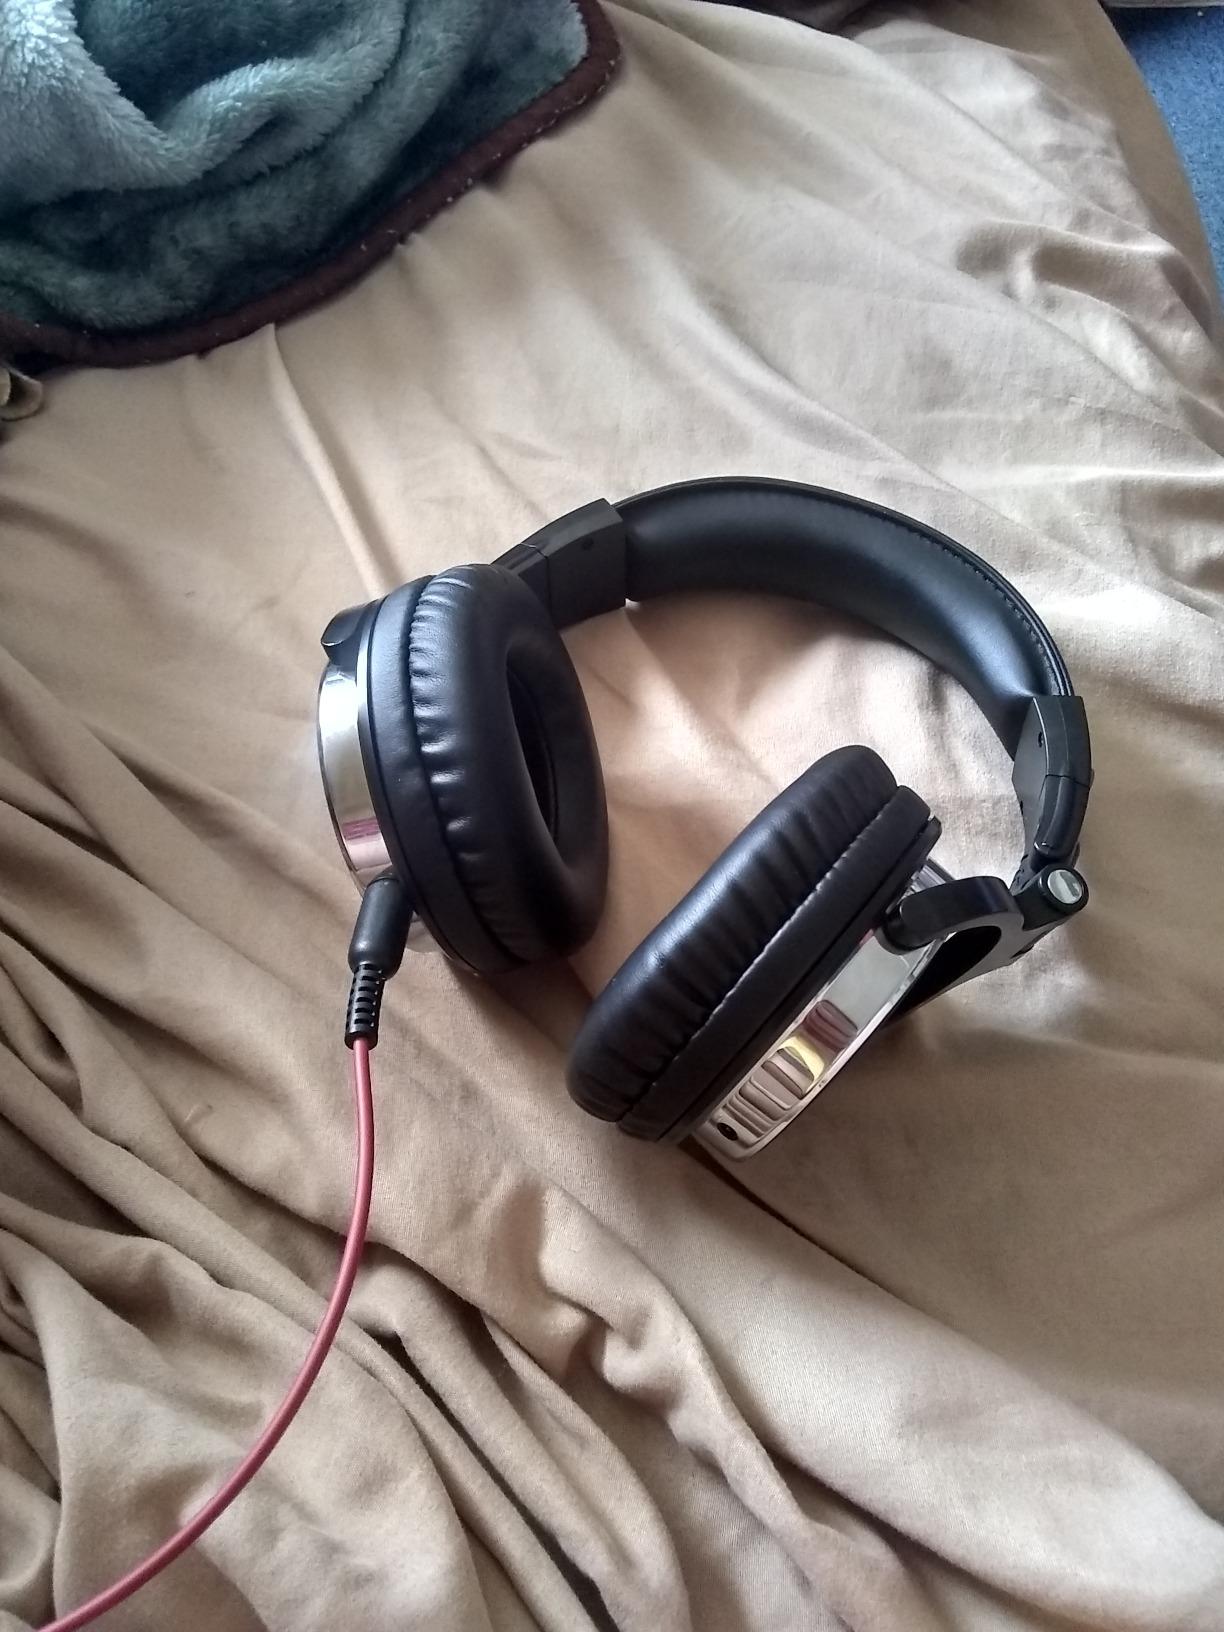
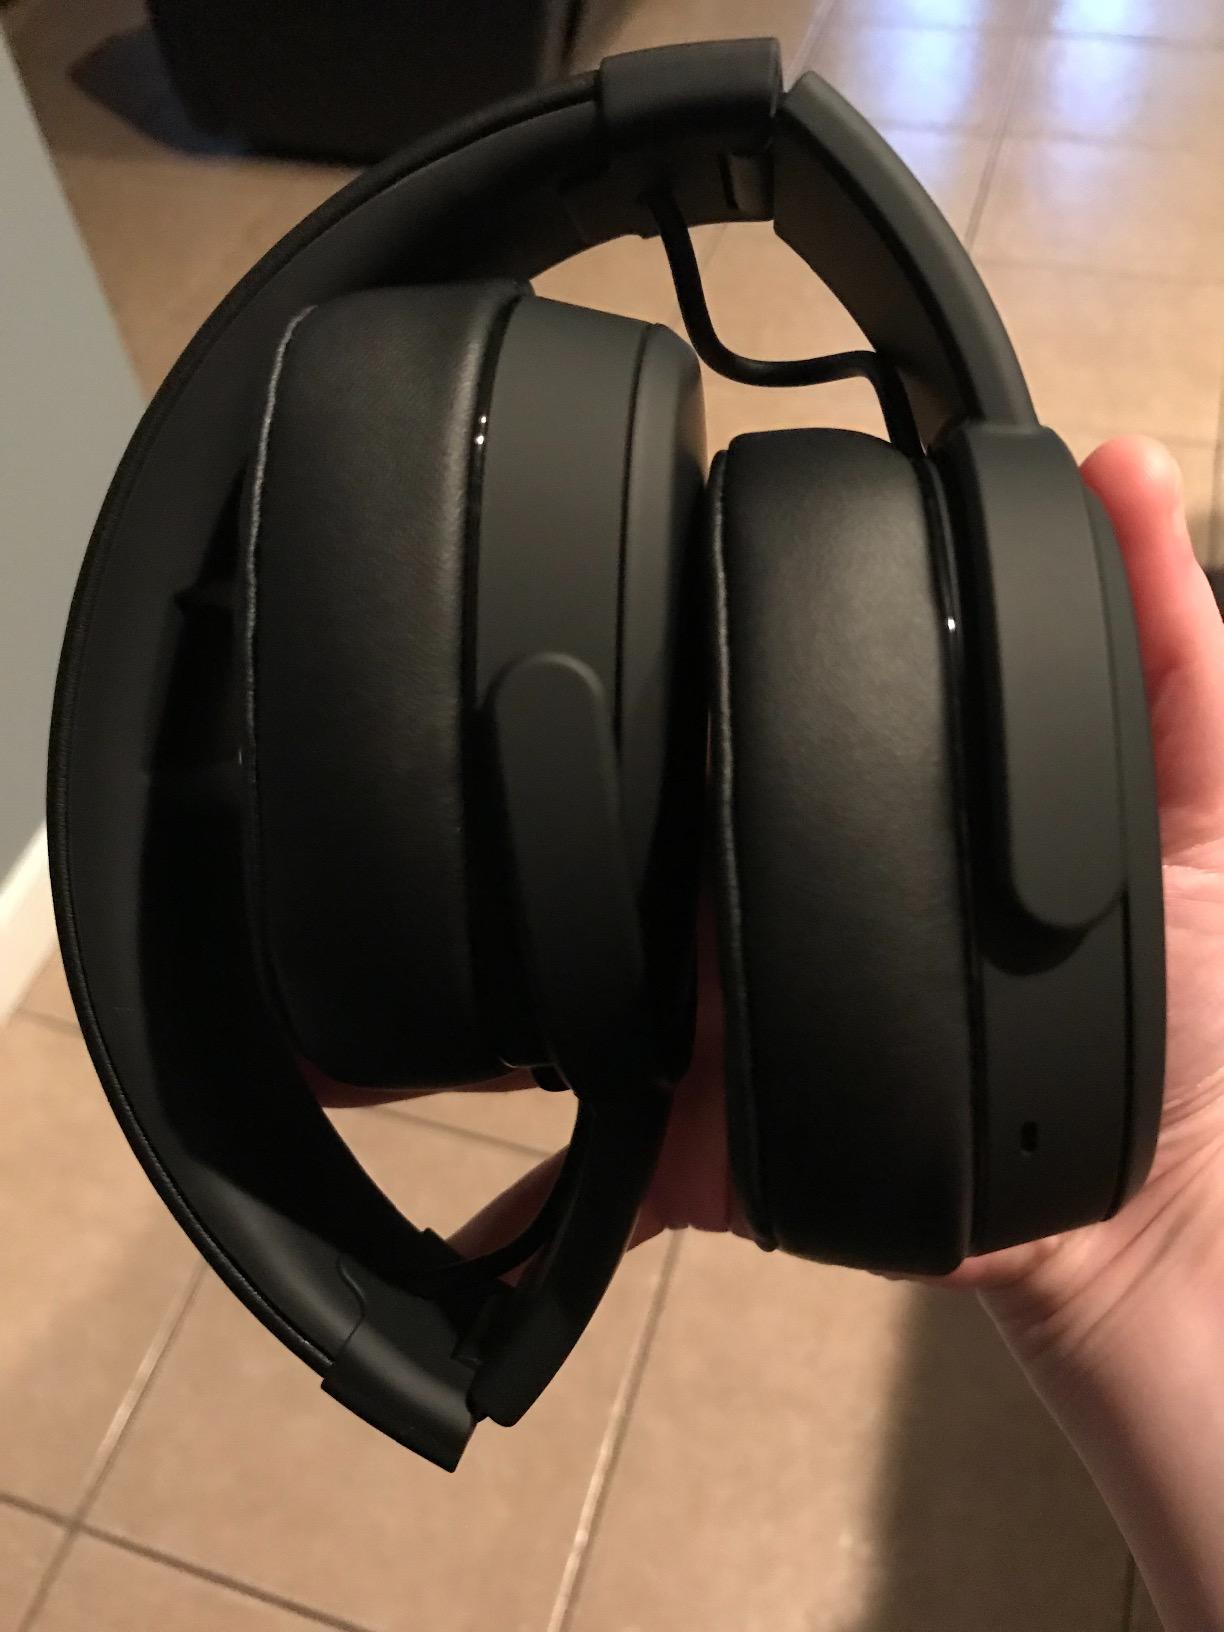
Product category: headphones
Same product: no